Spanish conquest of Chiapas

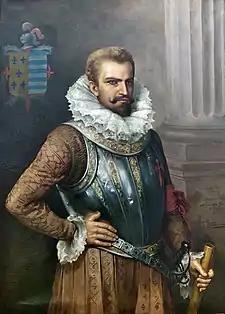
Pedro de Alvarado passed through Soconusco with a large army in 1523

The Spanish conquest had as its principal aims the physical incorporation of the indigenous peoples of Chiapas into the Spanish Empire, and their spiritual conversion to Christianity. This involved the dismantling of indigenous power structures, the destruction of pagan temples and idols, the concentration of indigenous populations in centralised settlements that could be more easily controlled and evangelised, the incorporation of these new settlements into the Spanish system of tributes and taxes, and the introduction of Christian imagery. One side of this involved armed struggle and the imposition of Spanish colonial administration by force; the religious side of this struggle was the generally peaceful conversion of indigenous populations to Christianity. In Chiapas, such evangelisation efforts were generally carried out by the Dominican Order. The Dominicans became involved in the concentration of Indians into new settlements, the construction of churches and convents, and the religious instruction of the natives.